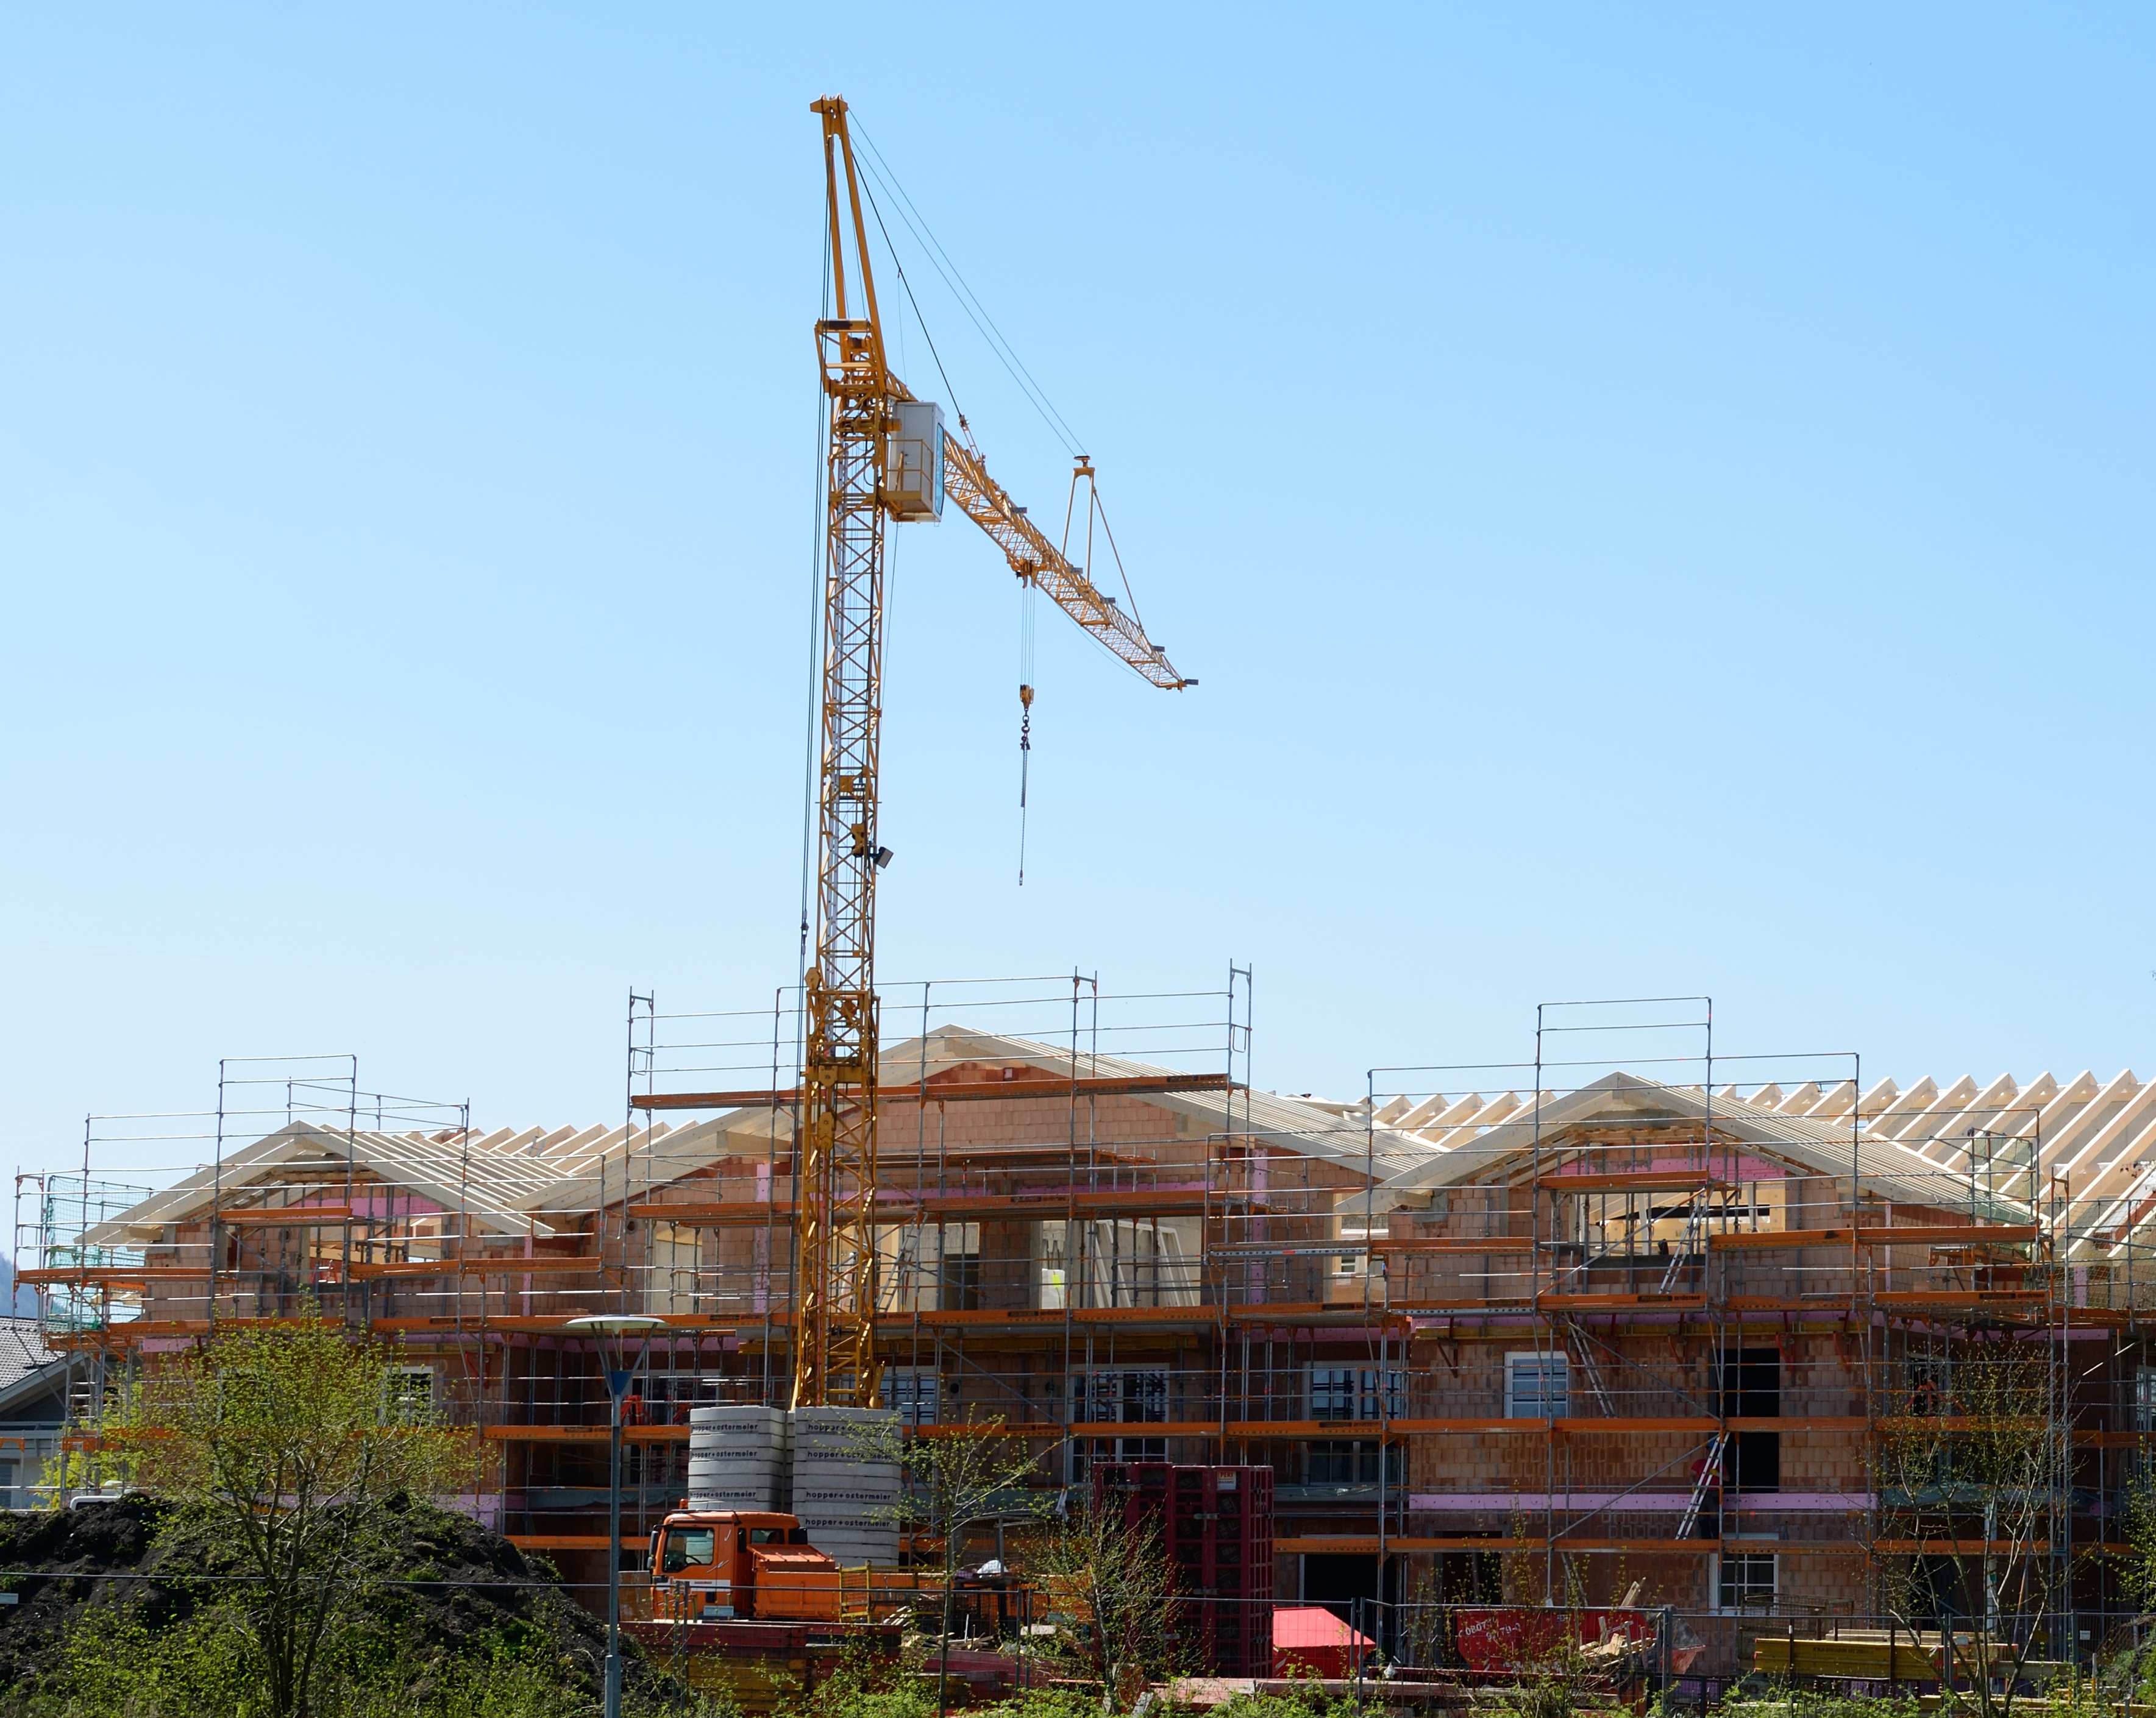
work, structure, building, home, construction, vehicle, tower, mast, craft, stadium, shell, arena, build, cranes, site, construction work, conversion, expansion, construction equipment, sport venue, outdoor structure, in graduate